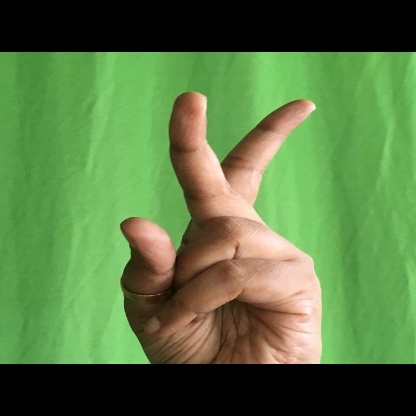
Mudra: Katrimukha